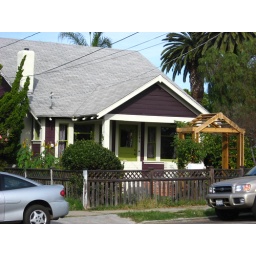
cute house in normal heights